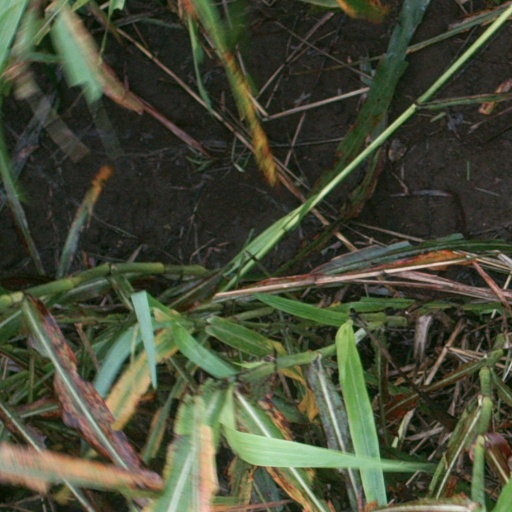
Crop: sorghum